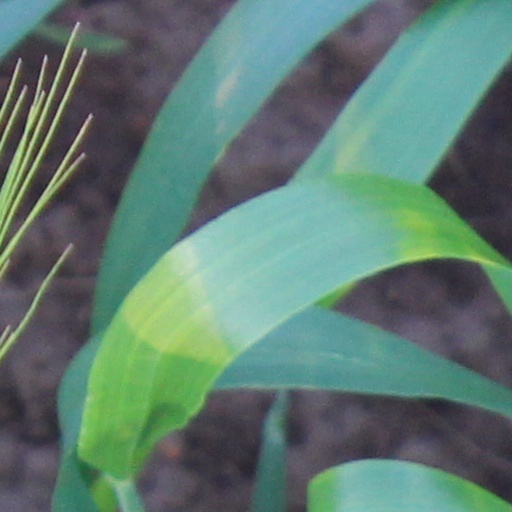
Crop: wheat